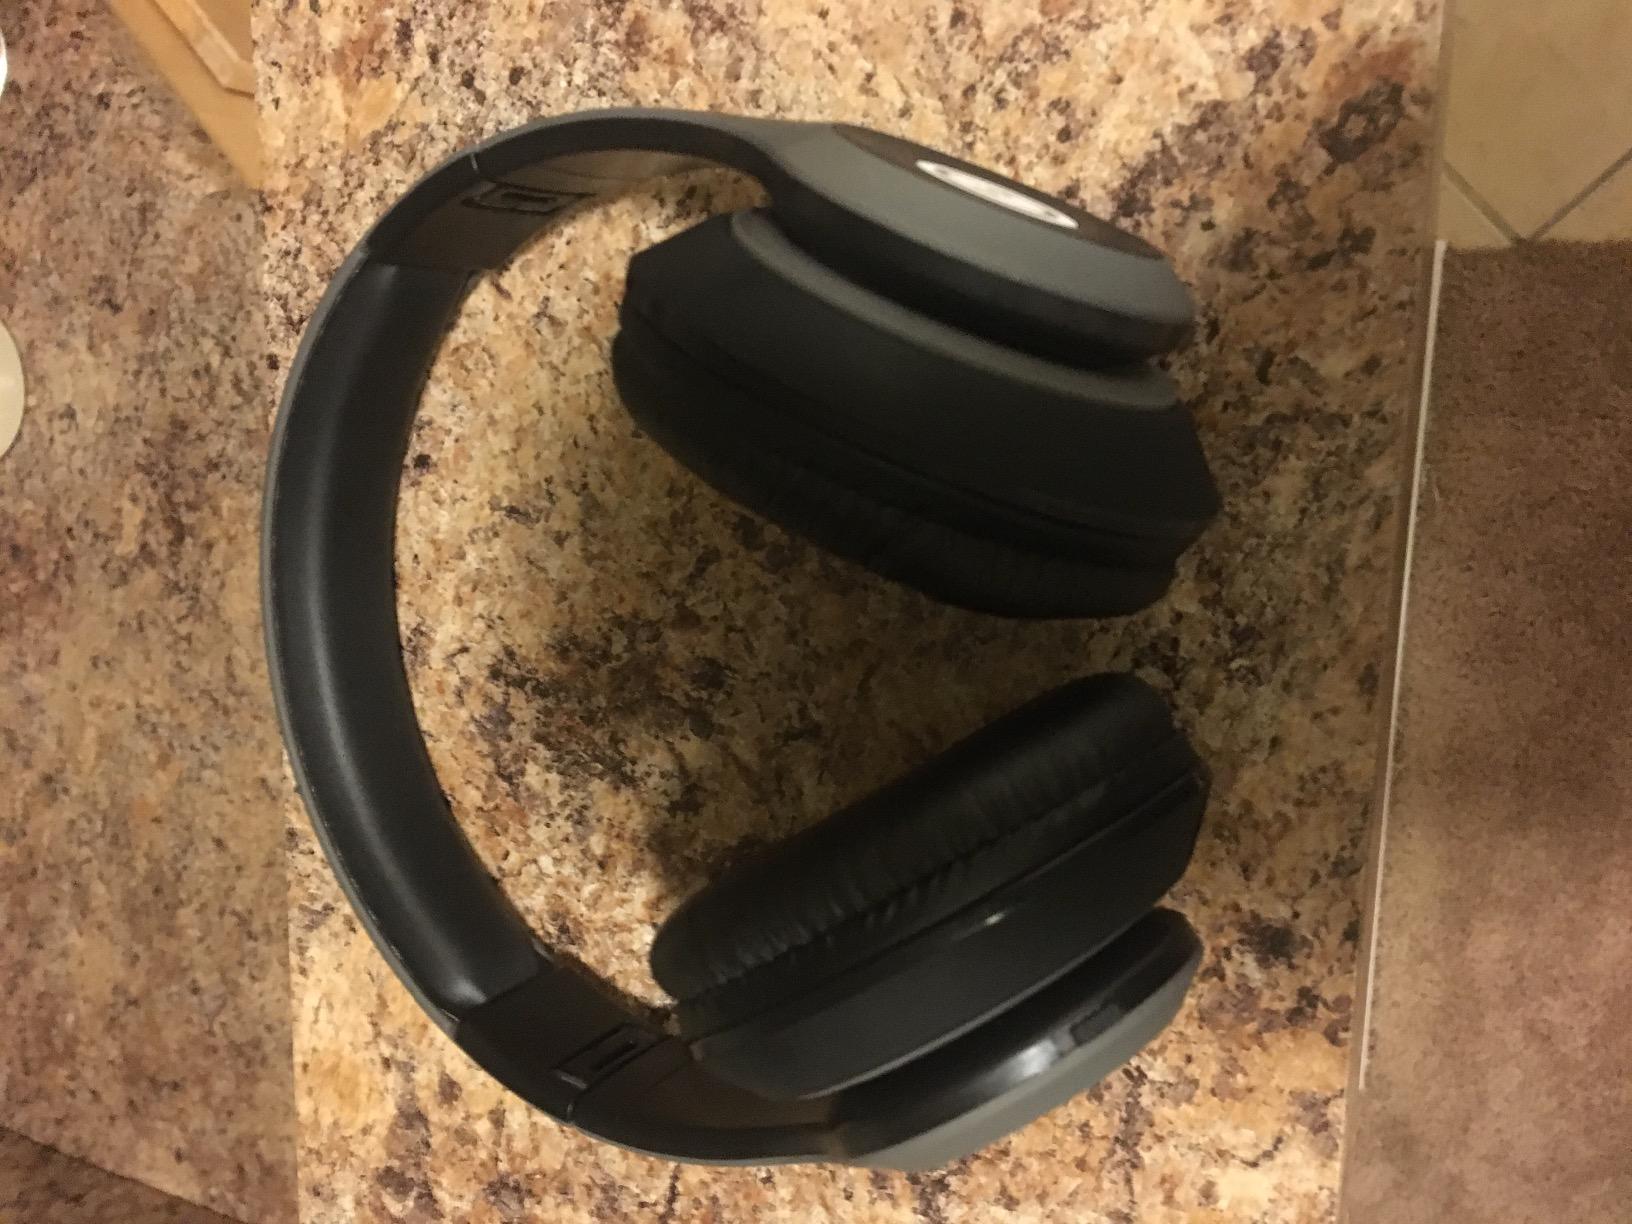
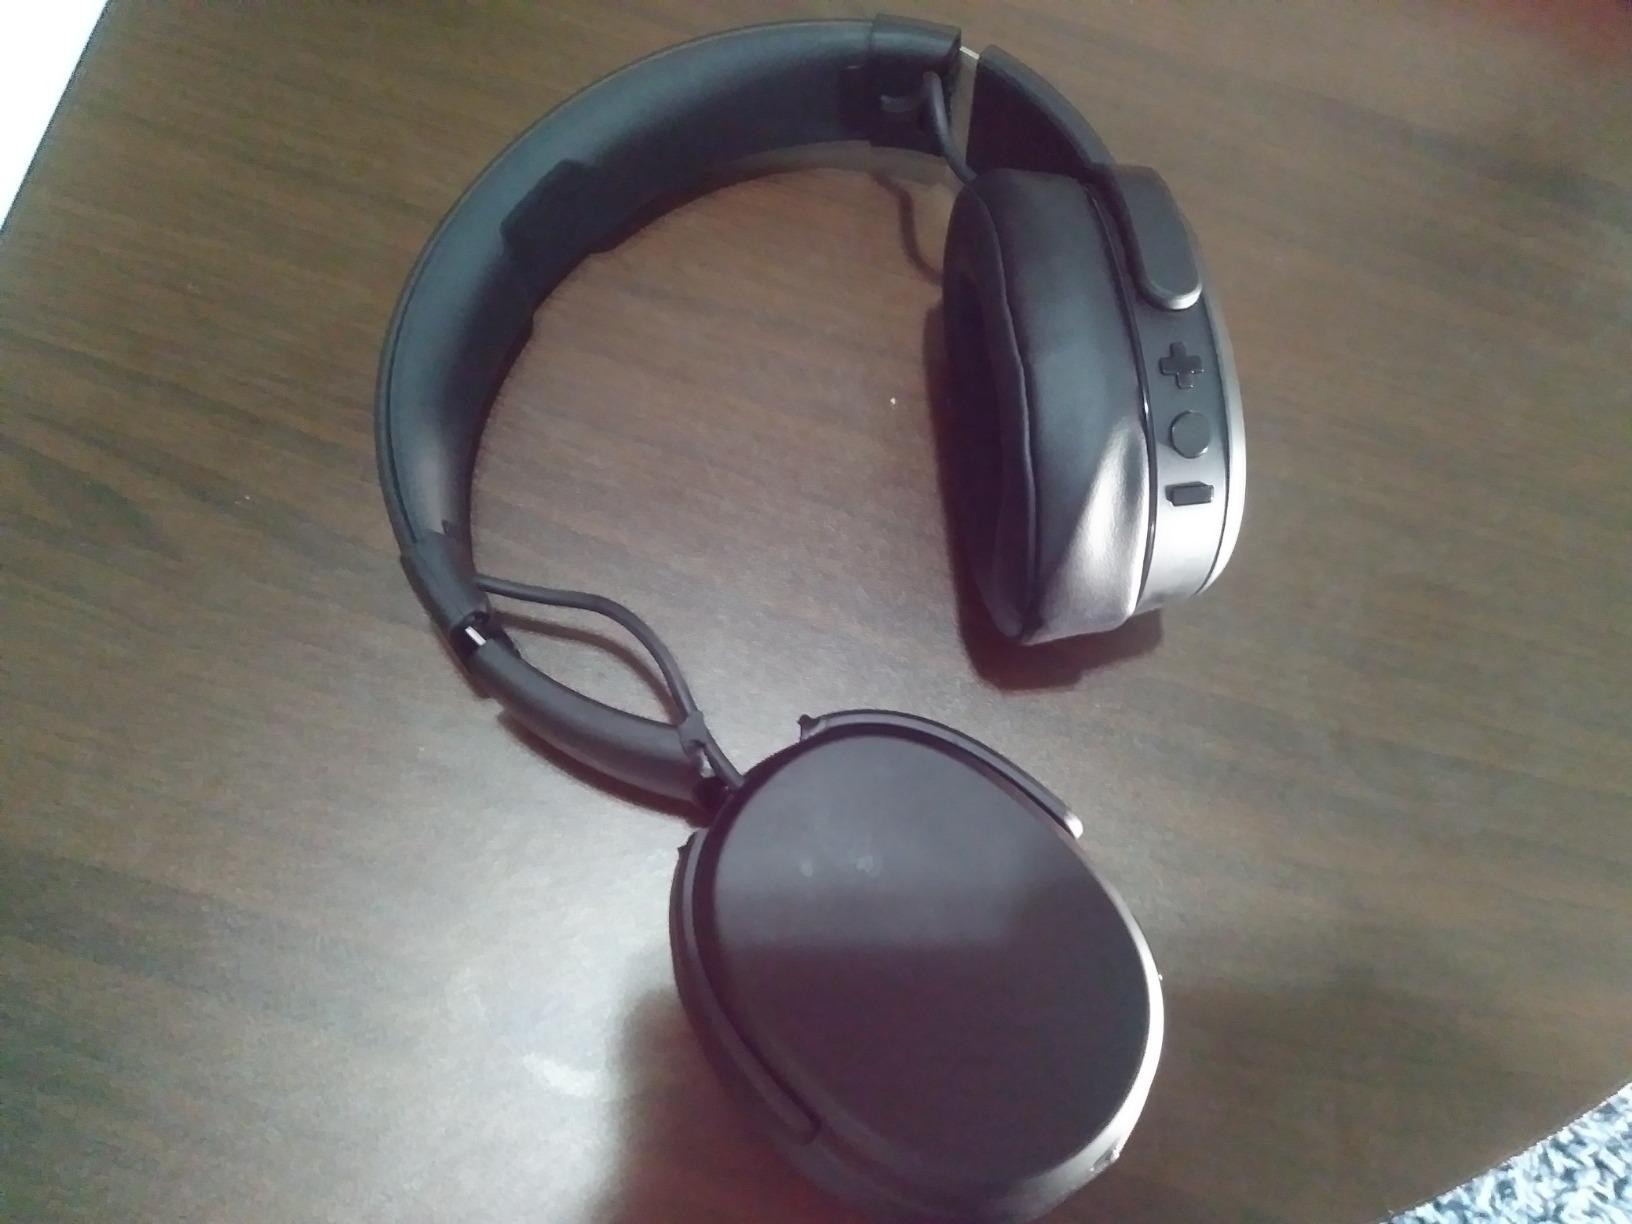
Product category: headphones
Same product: no